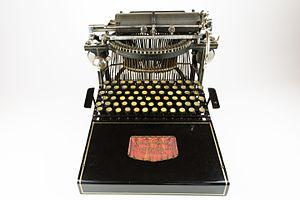
Machine à écrire Caligraph n°2 - fabriquée en 1889 (USA)
La Caligraph 2 est une machine à écrire produite par l'American Writing Machine Company à partir de 1882, deux ans après la Caligraph 1.